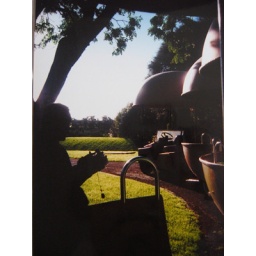
We all rode in this train shaped like the kiwi fruit at the kiwi fruit farm in NZ. Cuteness.